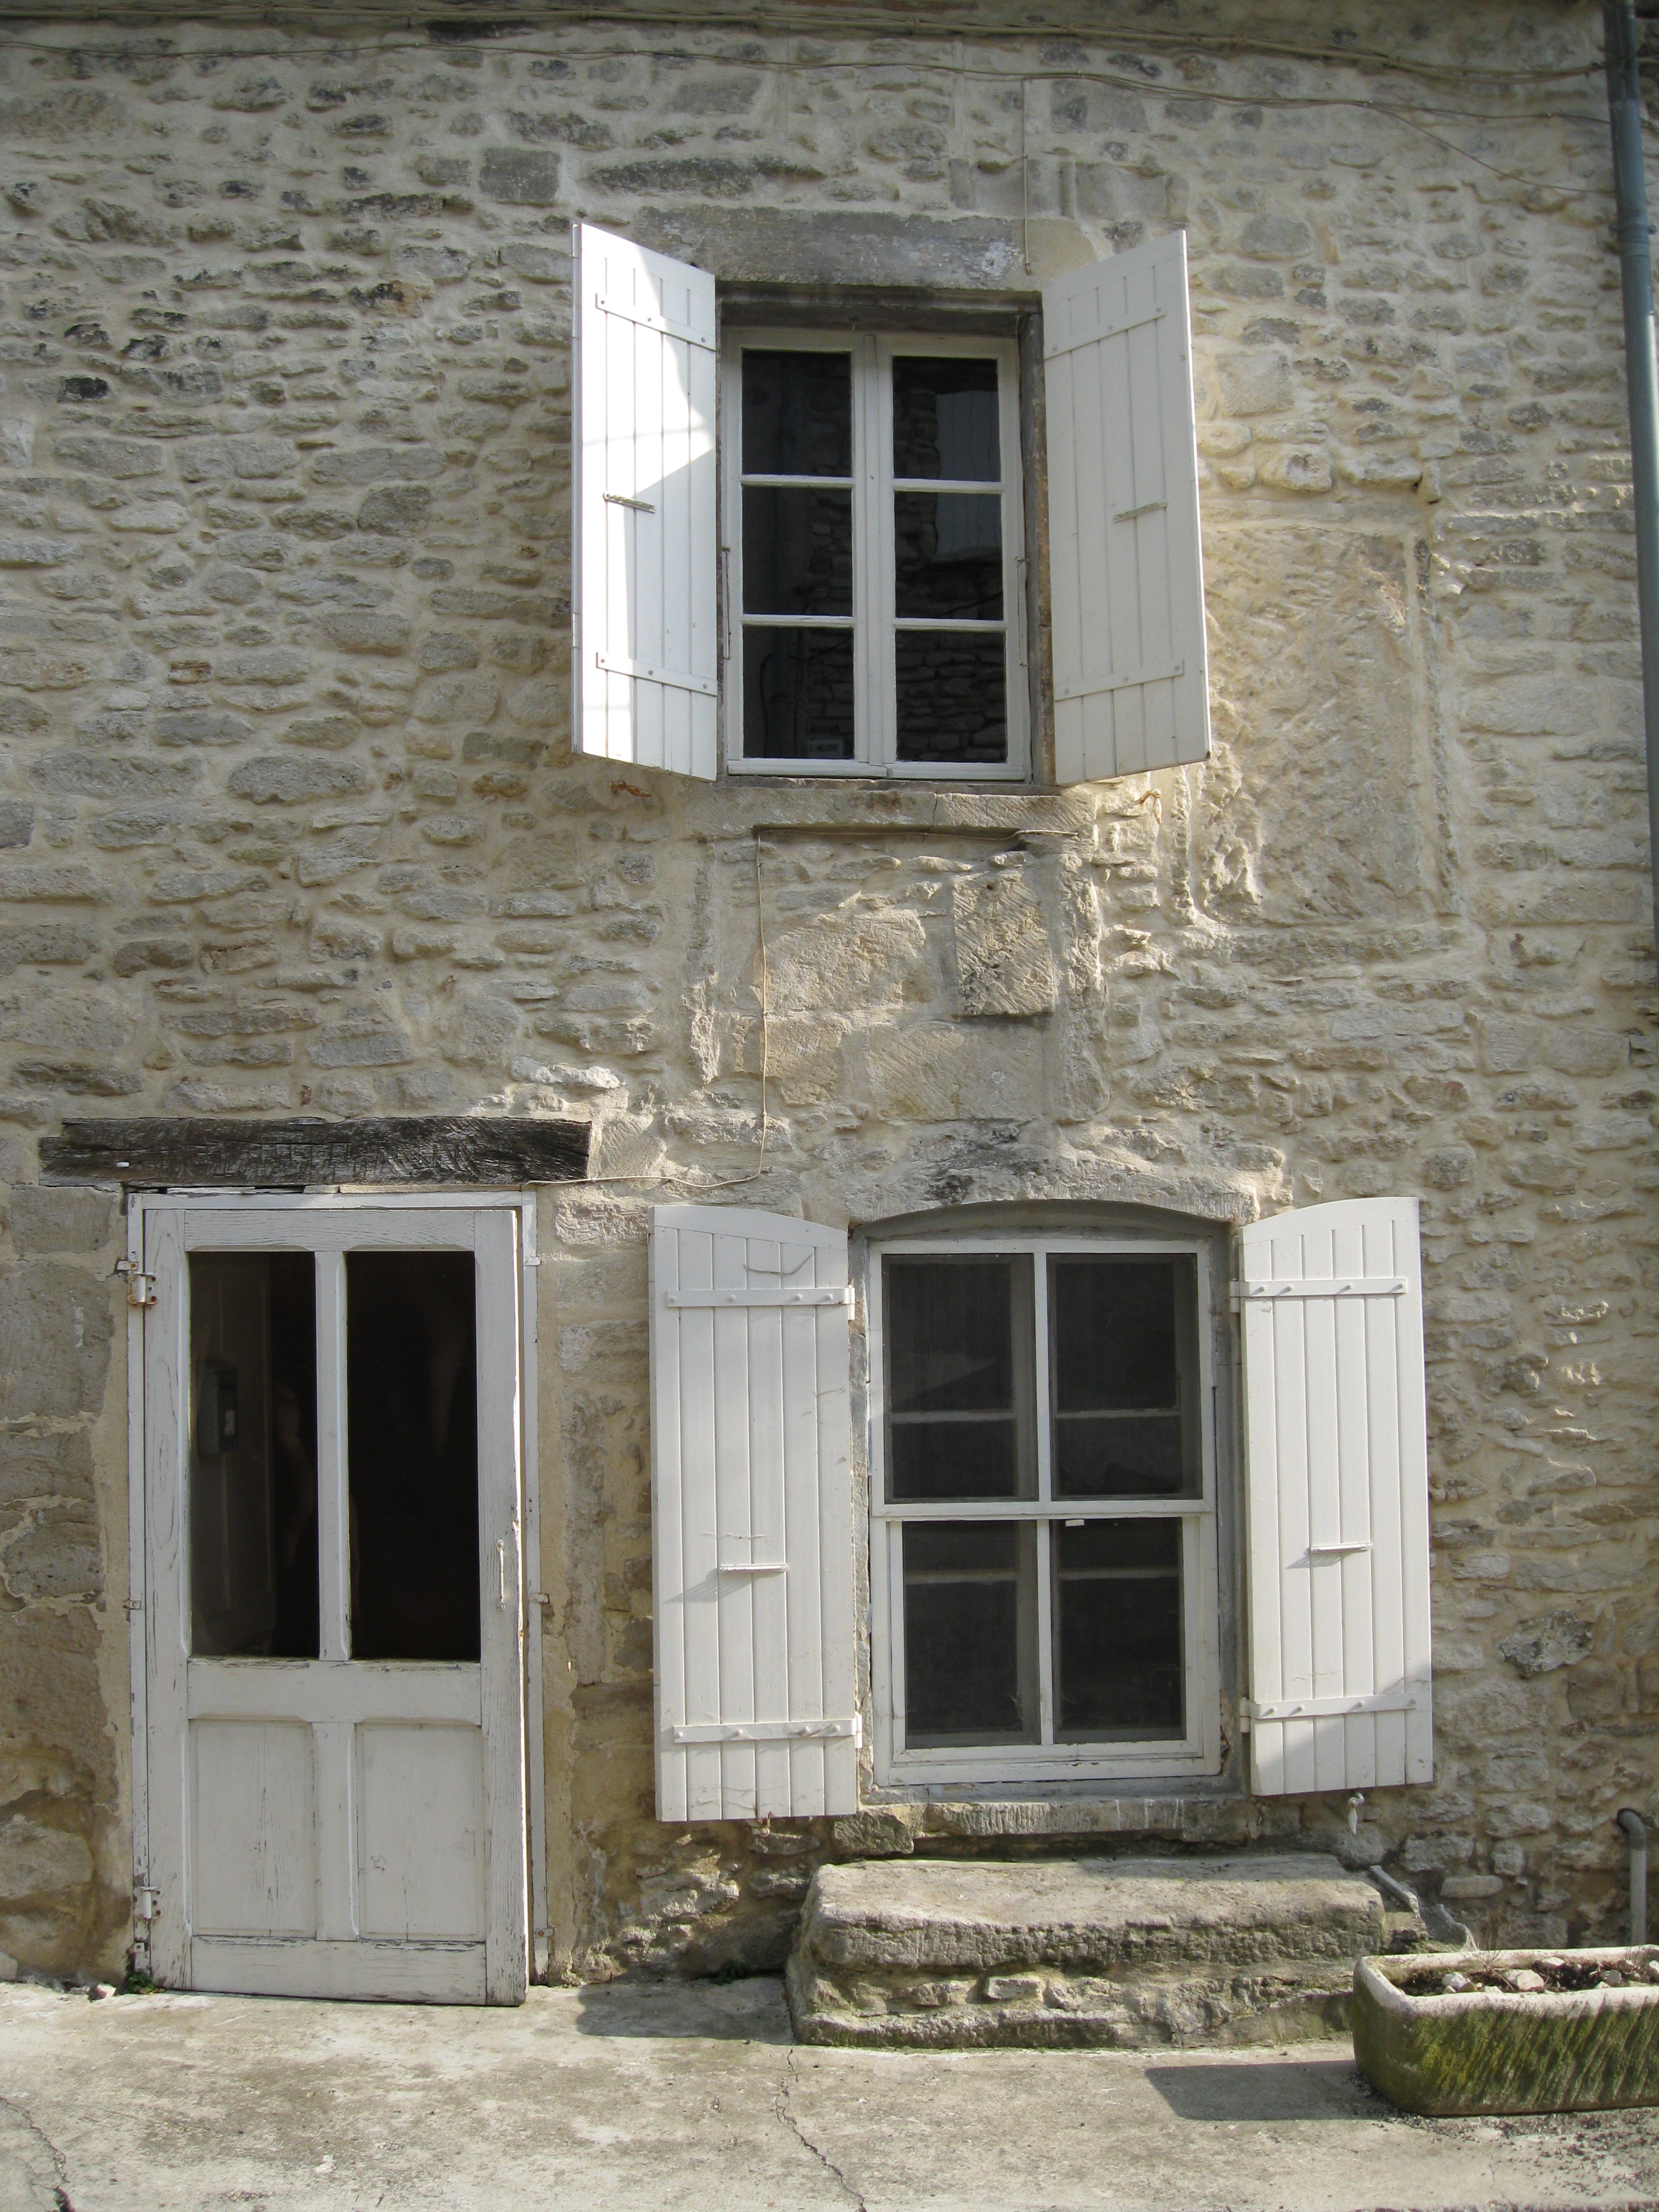
architecture, wood, white, house, window, building, home, porch, summer, france, europe, entrance, cottage, facade, property, door, shutters, windows, provence, estate, siding, sash window